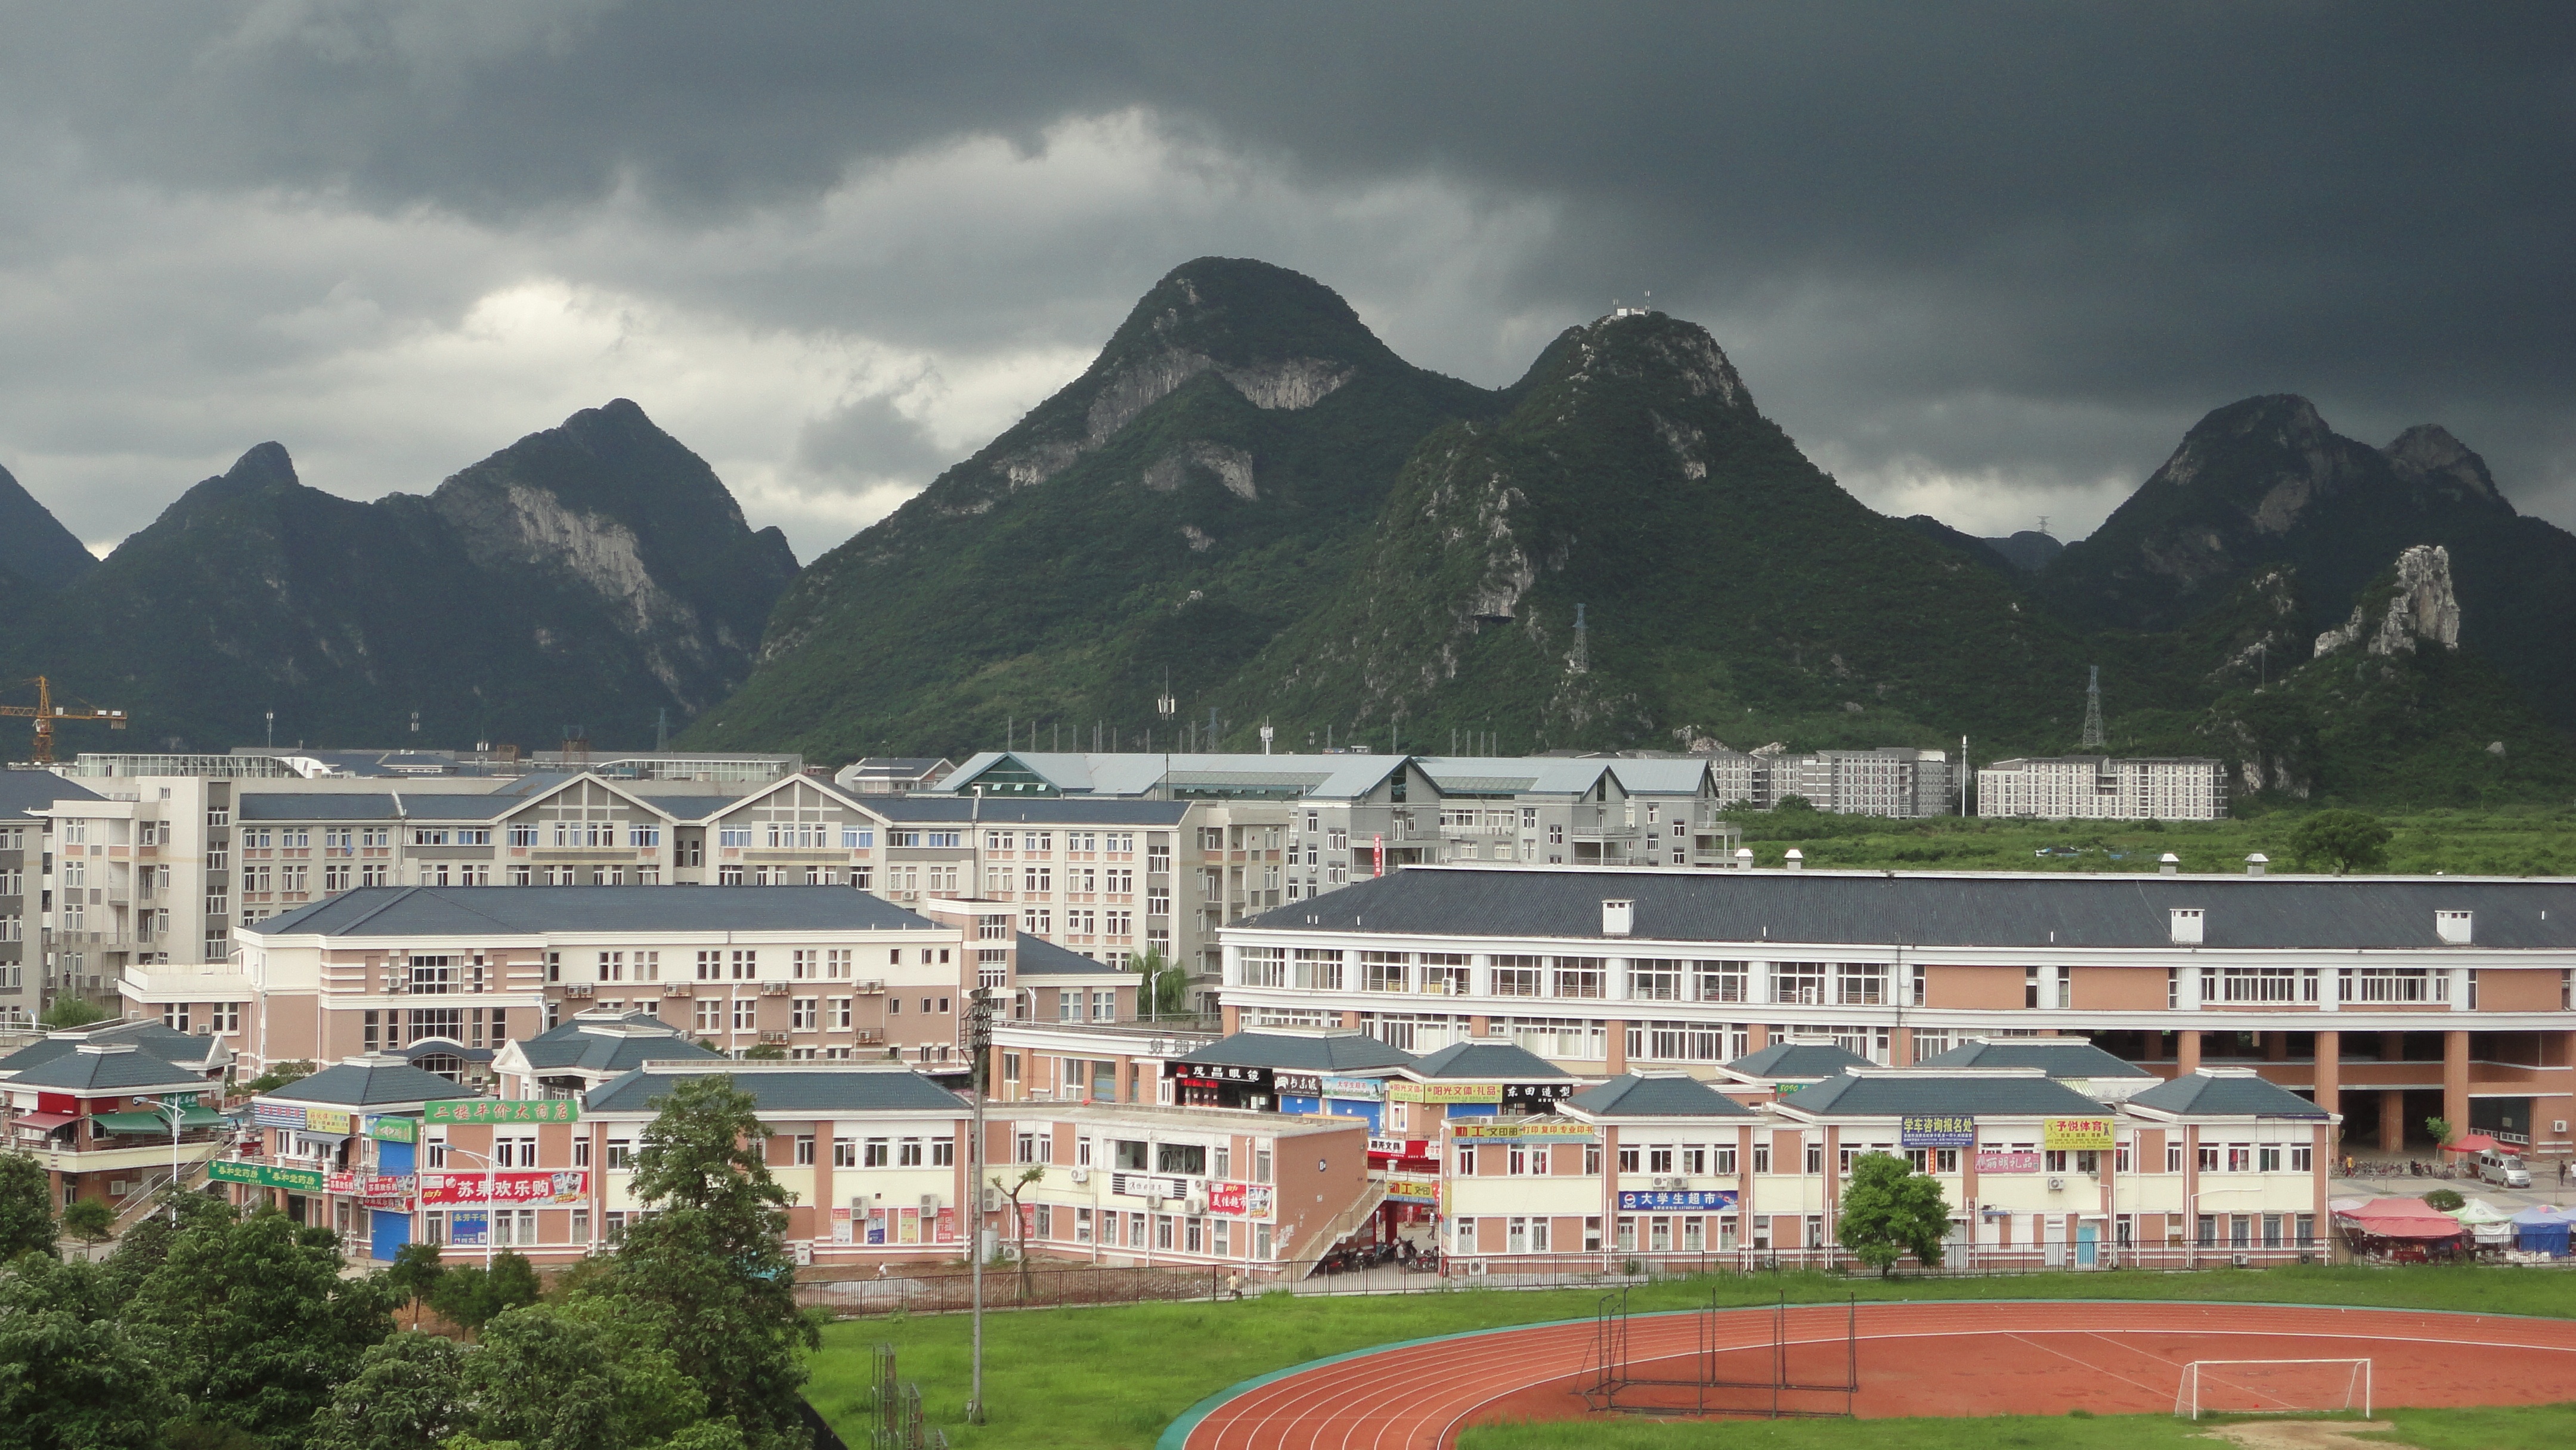
landscape, mountain, structure, town, mountain range, panorama, tourism, stadium, alps, campus, the scenery, geographical feature, mountainous landforms, sport venue